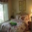
Label: bed